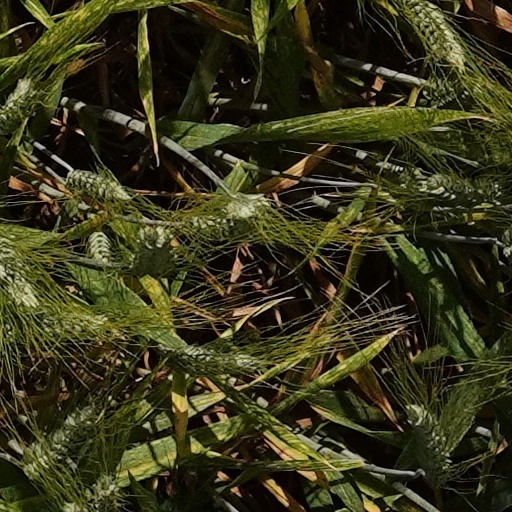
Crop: wheat